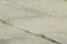
Surface type: concrete plates